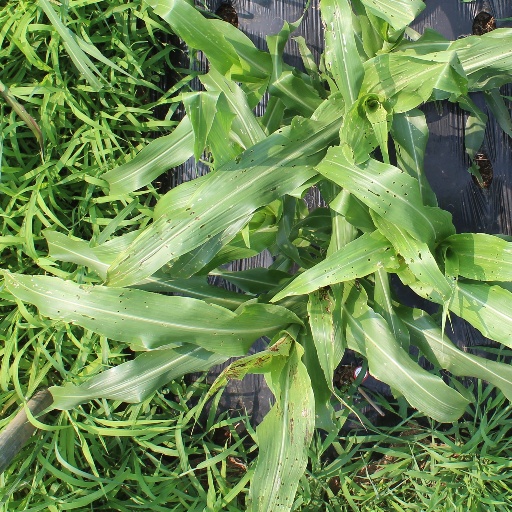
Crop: sorghum